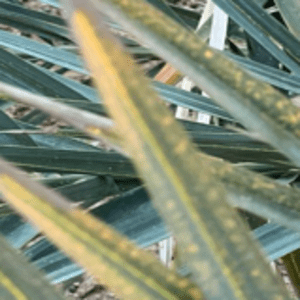
Label: Potassium Deficiency